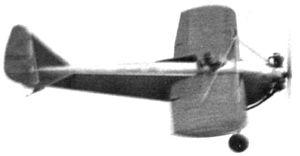
Étienne Dormoy, né le 10 février 1885 à Vandoncourt, France, et mort le 28 février 1959 à San Diego, Californie, est un pionnier franco-américain de la construction aéronautique, concepteur du premier avion à fuselage monocoque construit aux États-Unis, du premier avion à obtenir une certification aéronautique américaine et du premier autogire à hélice propulsive.